Tilling-Stevens

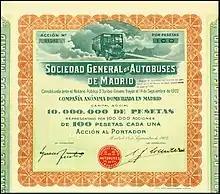
Share of the S.G. de Autobuses de Madrid, issued 14. September 1922; it shows a petrol-electric Tilling-Stevens bus

W.A. Stevens was established in Maidstone in 1897 by William Arthur Stevens and had by 1906 built its first petrol-electric vehicle using designs patented by Percival (Percy) Frost-Smith. A petrol engine was connected to an electrical generator and the current produced passed to a traction motor which drove the rear wheels. W.A. Stevens also patented a system for converting conventional petrol buses for either battery-electric or petrol-electric propulsion, patent GB190820210.